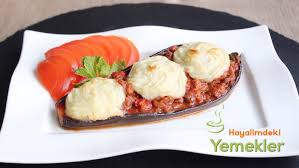
Yemek: karniyarik